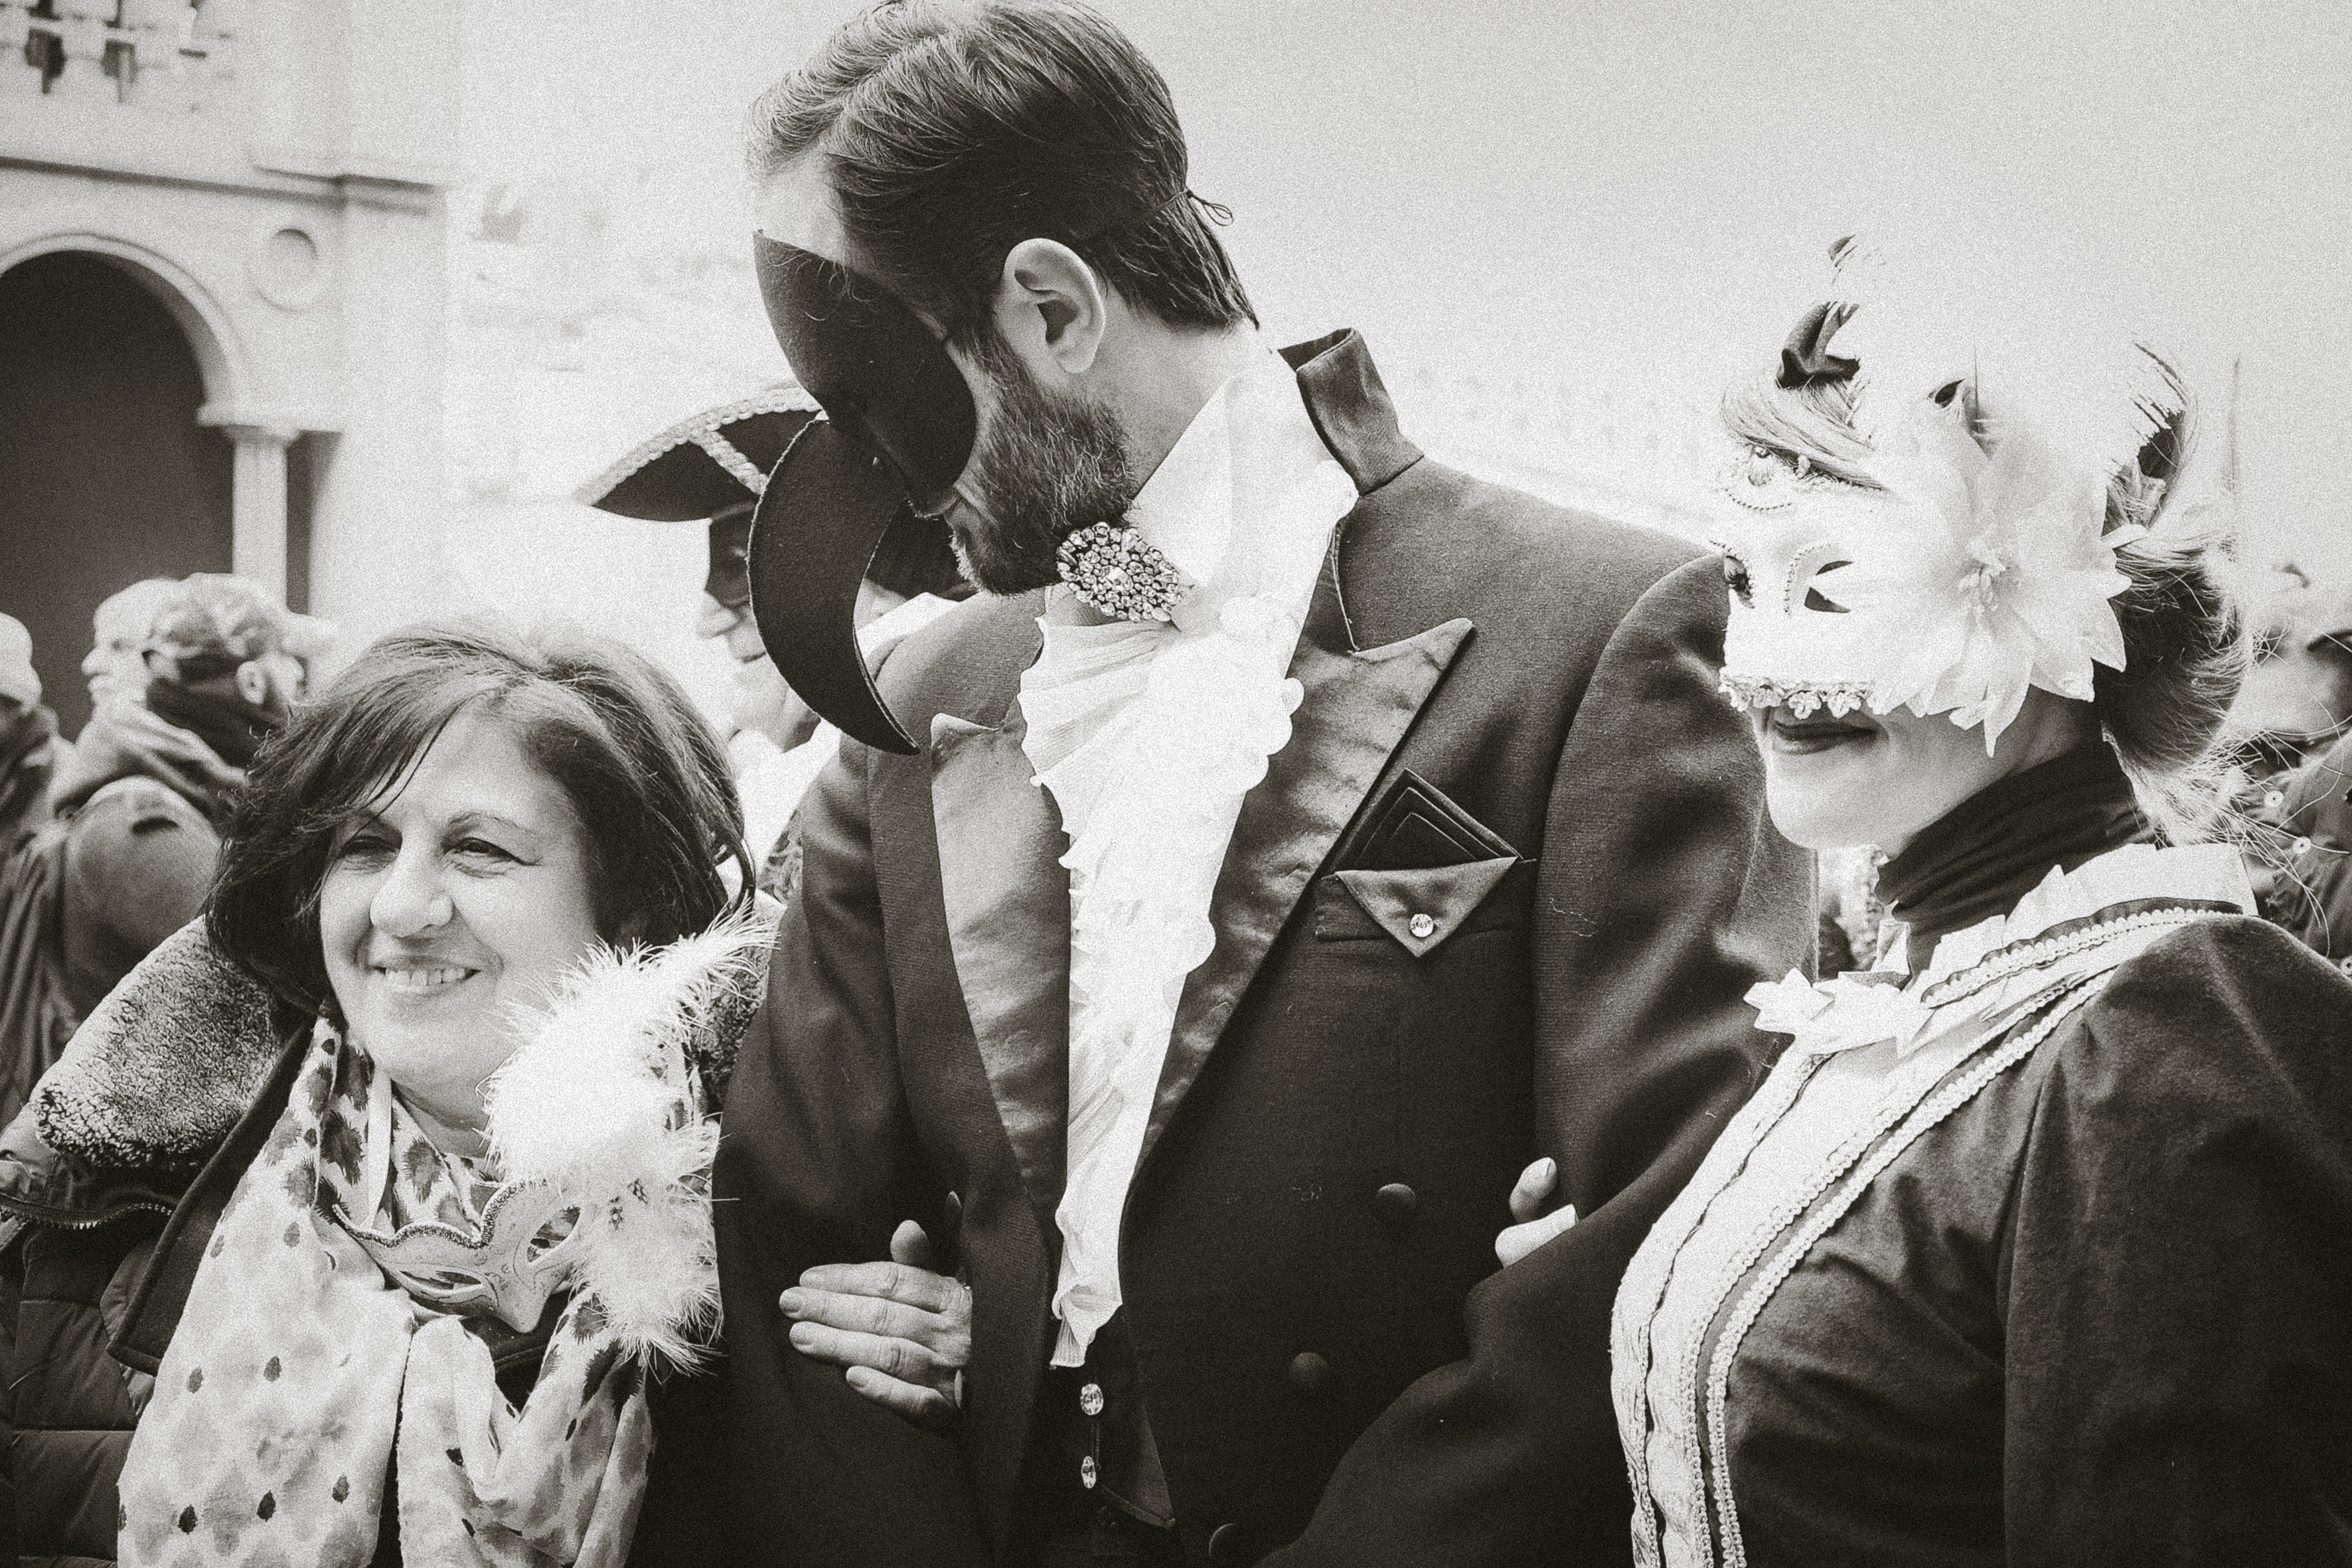
person, black and white, people, white, street, photography, urban, travel, fujifilm, italy, monochrome, bride, bw, 2016, blackandwhite, blackwhite, family, ceremony, cool image, ngc, photograph, venezia, veneto, it, fuji, fujixt1, fujix, noireblanc, carnevale, italyvenezia, carnevale2016, monochrome photography